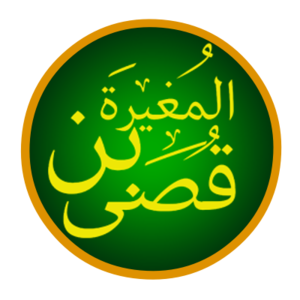
Abd Manāf ibn Quṣay était un quraychite né en 430, l'arrière-arrière-grand-père de Mahomet en ligne paternelle et le fils de Qusay ibn Kilab. Il épousa une femme nommée Atika bint Mourra al-Salimiyya et eut six fils : Abd Shams ibn Abd Manaf, Nawfal, Hachim ibn Abd Manaf, Muttalib ibn Abd Manaf, Hala et Barra. Muttalib, qui était plus jeune que Hachim, lui succéda. La tombe de Abd Manaf peut être trouvée dans le cimetière de Jannatul Mualla, à La Mecque, en Arabie saoudite.